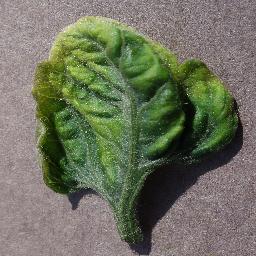
Label: Tomato___Tomato_Yellow_Leaf_Curl_Virus